Wallis (island)

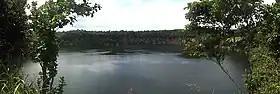
Lake Lalolalo

Wallis Island is located northeast of Futuna and Alofi islands which form the Hoorn archipelago. Together with some 15 smaller islands surrounding it, on its huge barrier reef, it forms the Wallis archipelago. Wallis has a fertile volcanic soil and sufficient rainfall to allow subsistence farming.